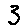
Label: 3